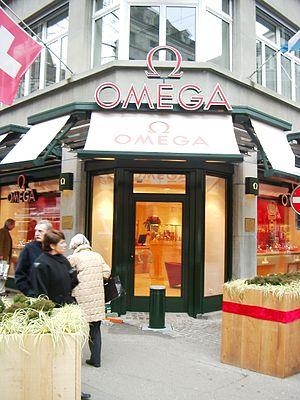
Une voiture-bélier est une automobile qui est projetée sur la façade d'un établissement afin de la démolir pour y pénétrer et y commettre un cambriolage ou un braquage. Elle peut également être utilisée comme arme par destination, par exemple contre une foule, notamment par des groupes terroristes. Afin de s'en protéger, des dispositifs anti-voiture-bélier, plots en béton et bollards, sont placés devant certains bâtiments ou zones sensibles.
Un bollard, encore écrit billard, baulard, boulard ou borne d'amarrage, est à l'origine une grosse masse à la fois cylindrique et coudée qui sert à amarrer les navires. Ce terme du vocabulaire maritime a fini par désigner toute pièce de bois ou d'acier, cylindrique, fixée verticalement sur les quais, pour capeler l'œil des aussières ou pour signaler une limite ou restreindre un passage.